International Space Station

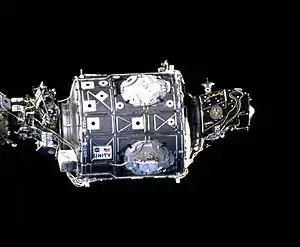
"Unity" as seen by during STS-88

"Unity", also known as "Node 1", is the inaugural U.S.-built component of the ISS. Serving as the connection between the Russian and U.S. segments, this cylindrical module features six Common Berthing Mechanism locations (forward, aft, port, starboard, zenith, and nadir) for attaching additional modules. Measuring in diameter and in length, "Unity" was constructed of steel by Boeing for NASA at the Marshall Space Flight Center in Huntsville, Alabama. It was the first of three connecting nodes – "Unity", "Harmony", and "Tranquility" – that forms the structural backbone of the U.S. segment of the ISS.